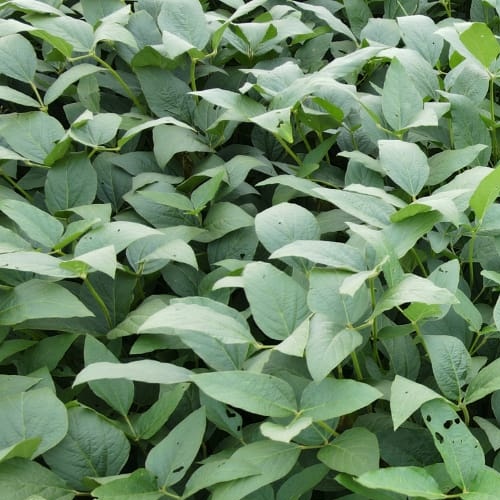
Label: Diabrotica_speciosa